Polyacrylamide gel electrophoresis

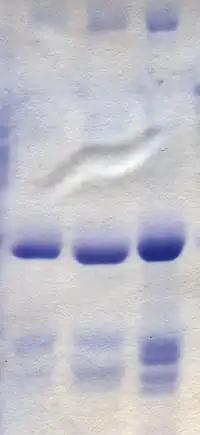
PAGE of rotavirus proteins stained with Coomassie blue

The following chemicals and procedures are used for processing of the gel and the protein samples visualized in it.